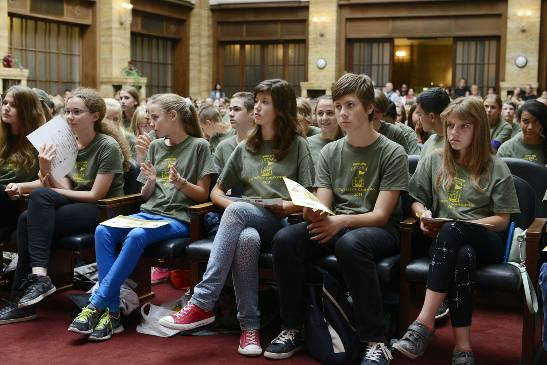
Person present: Yes